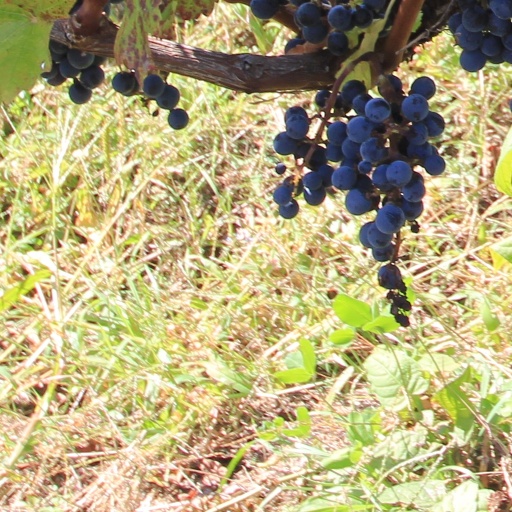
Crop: grape